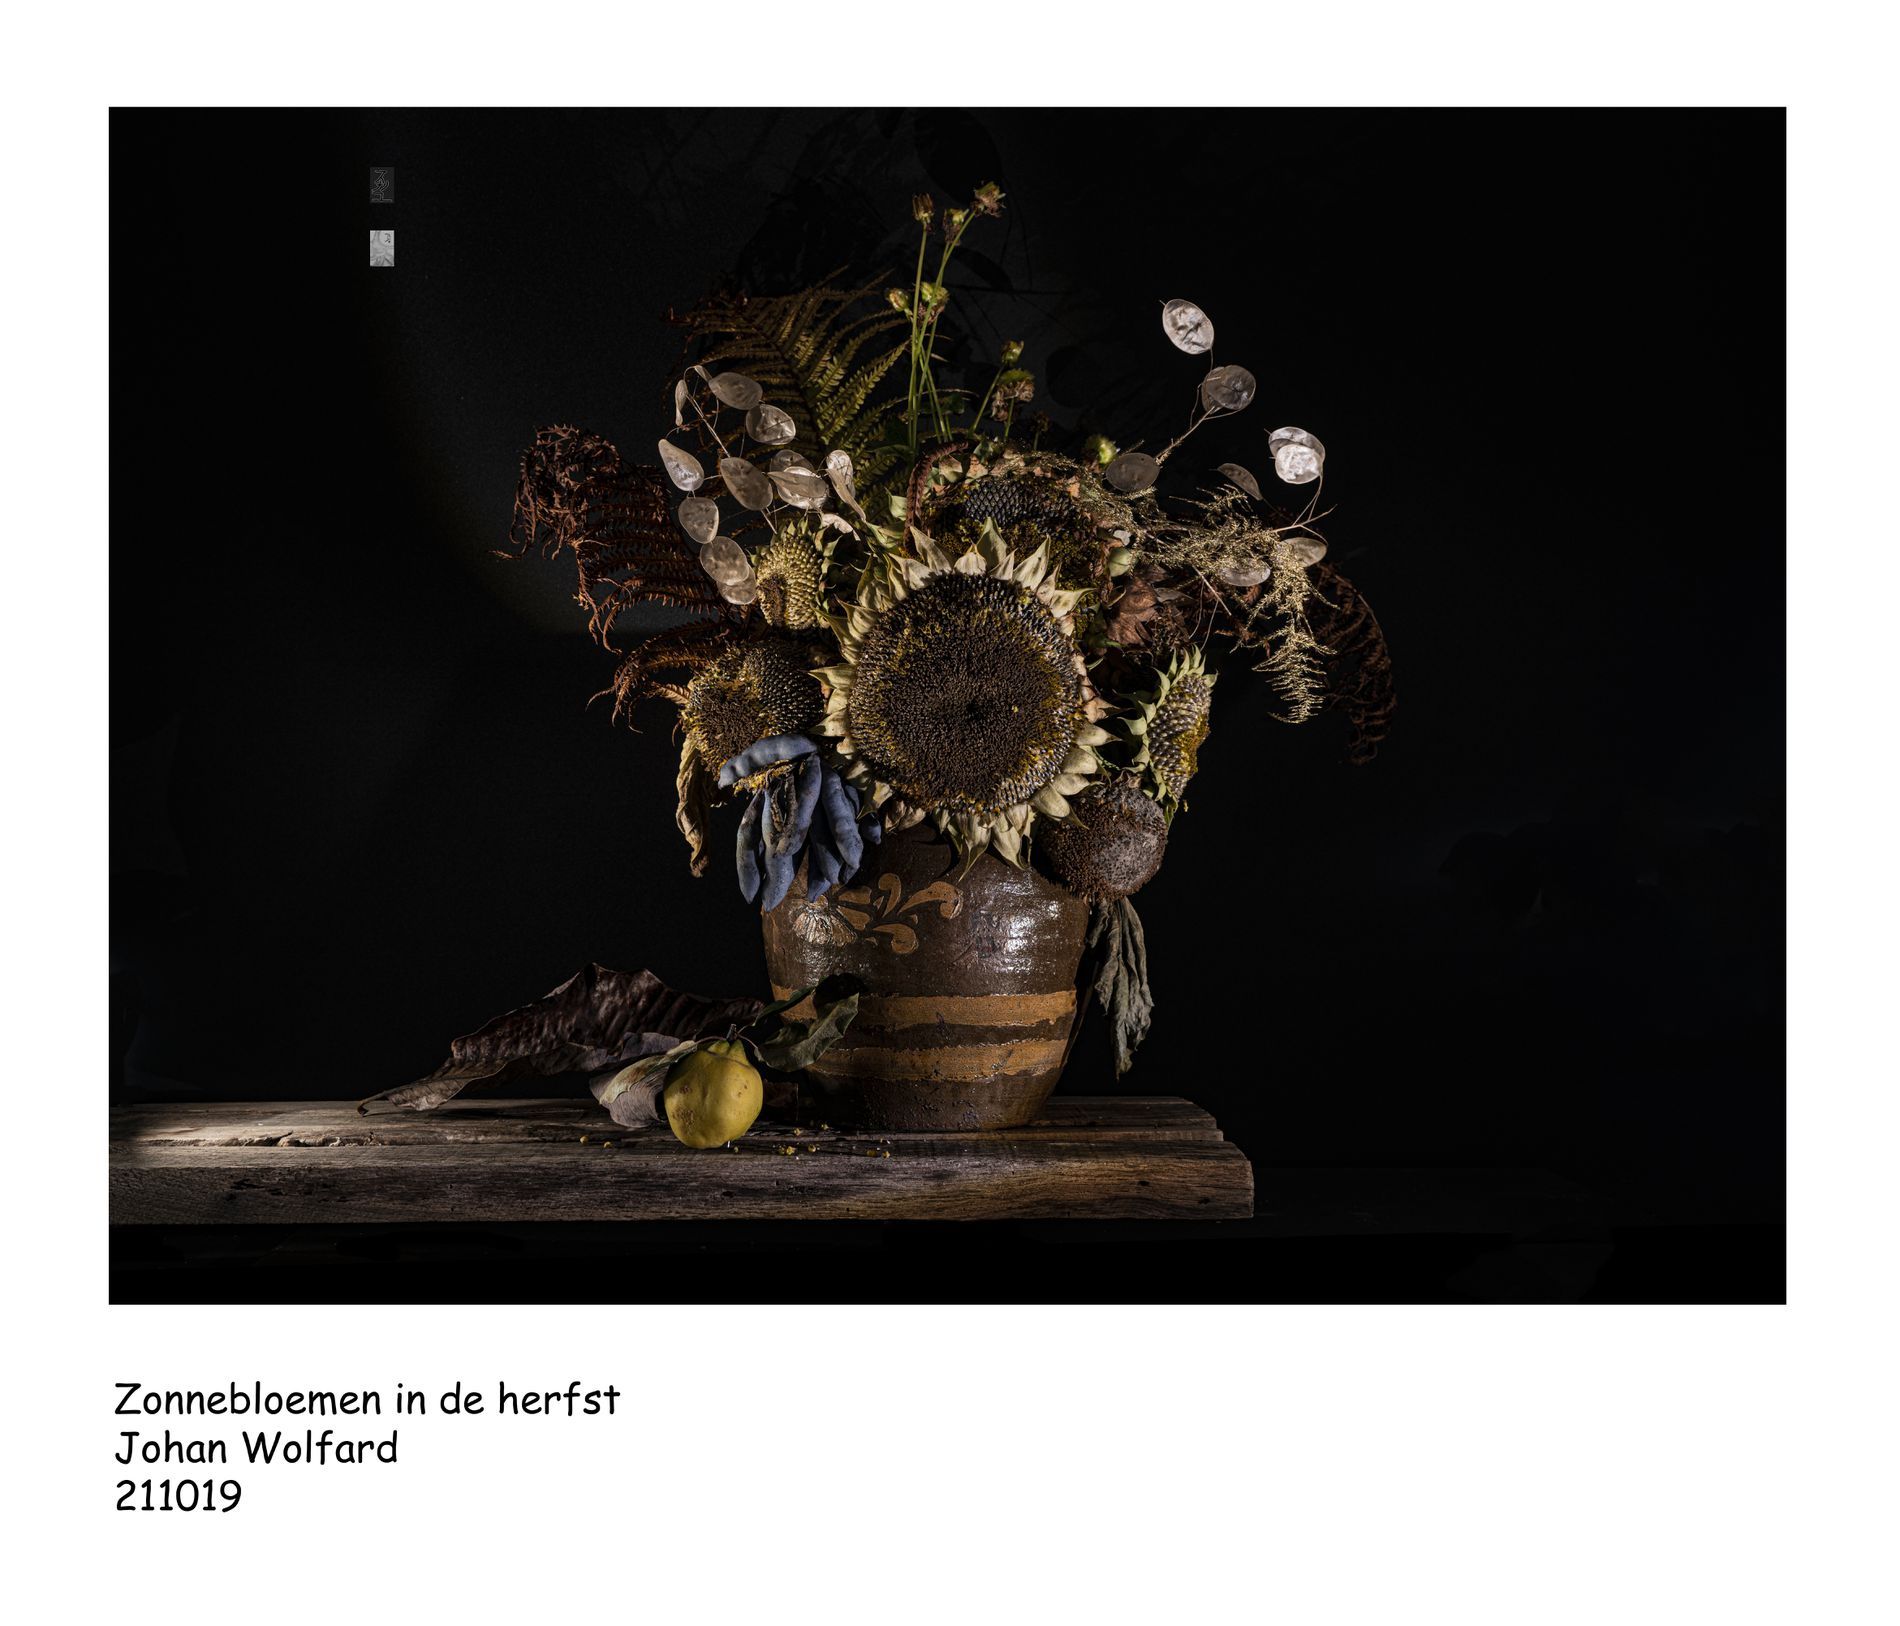
Wilted Sunflowers
A brown ceramic vase containing a bouquet of sunflowers and wilted dried plants sits on a wooden shelf. The vase is decorated with a rose and two beige lines beneath it. A fruit is placed next to the vase.
In the upper left corner of the image are two small illuminated squares with designs. At the bottom of the image is the text: "Zonnebloemen in de herfst"
Johan Wolfhard
211019
A brown ceramic vase decorated with lines contains a bouquet of wilted sunflowers, suggesting the passage of time and reflecting the mood of autumn. The vase is placed on a rough wooden surface, contrasting the scene. The photo was taken from a low frontal angle with soft overhead lighting, highlighting the vase and the rough surface of the wooden shelf. The dark background enhances the beauty of the image.
Labels: Flower, Flower Arrangement, Plant, Flower Bouquet, Ikebana, Food, Fruit, Produce, Art, Pottery, Floral Design, Graphics, Pattern, Cookware, Pot, Potted Plant, Jar, Wood, illuminated squares, Wooden shelf, Text, Black Background, Lines
Camera: SONY ILCE-7RM2
Lens: FE 35mm F2.8 ZA
Aperture: F6.3
Exposure: 8 sec
ISO: 50
Focal length: 35.0 mm